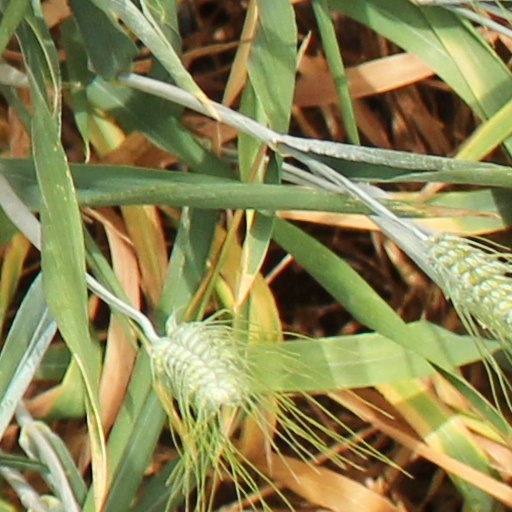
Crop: wheat